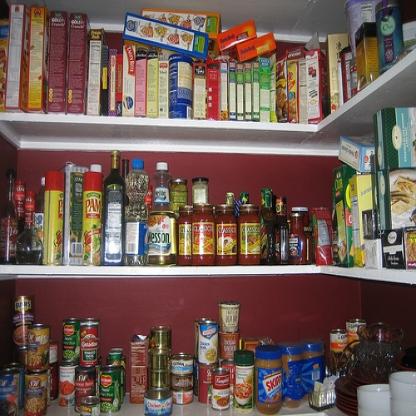
Scene: Indoor